Sun Link

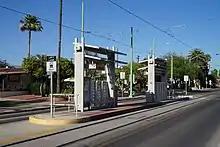
Sun Link streetcar stop

A $56 million contract for removal of existing roadway, utility relocation, installation of track, resurfacing, and construction of the system's 21 covered, accessible stops was awarded to Old Pueblo Trackworks, a joint venture of Granite Construction and RailWorks Track Systems, in March 2012. Construction began in April 2012 and continued through summer 2013. The first phase addressed straight sections of the route east of the Congress and Granada stop and required rolling closures of sections of Congress Street, Broadway Boulevard, 4th Avenue, University Boulevard, 2nd Street, the Warren Avenue underpass, and Helen Street. Phase two began in November 2012 and included all work west of the convention center, corner sections requiring fabrication of curved track elements, and additional work on Broadway and the Warren underpass.